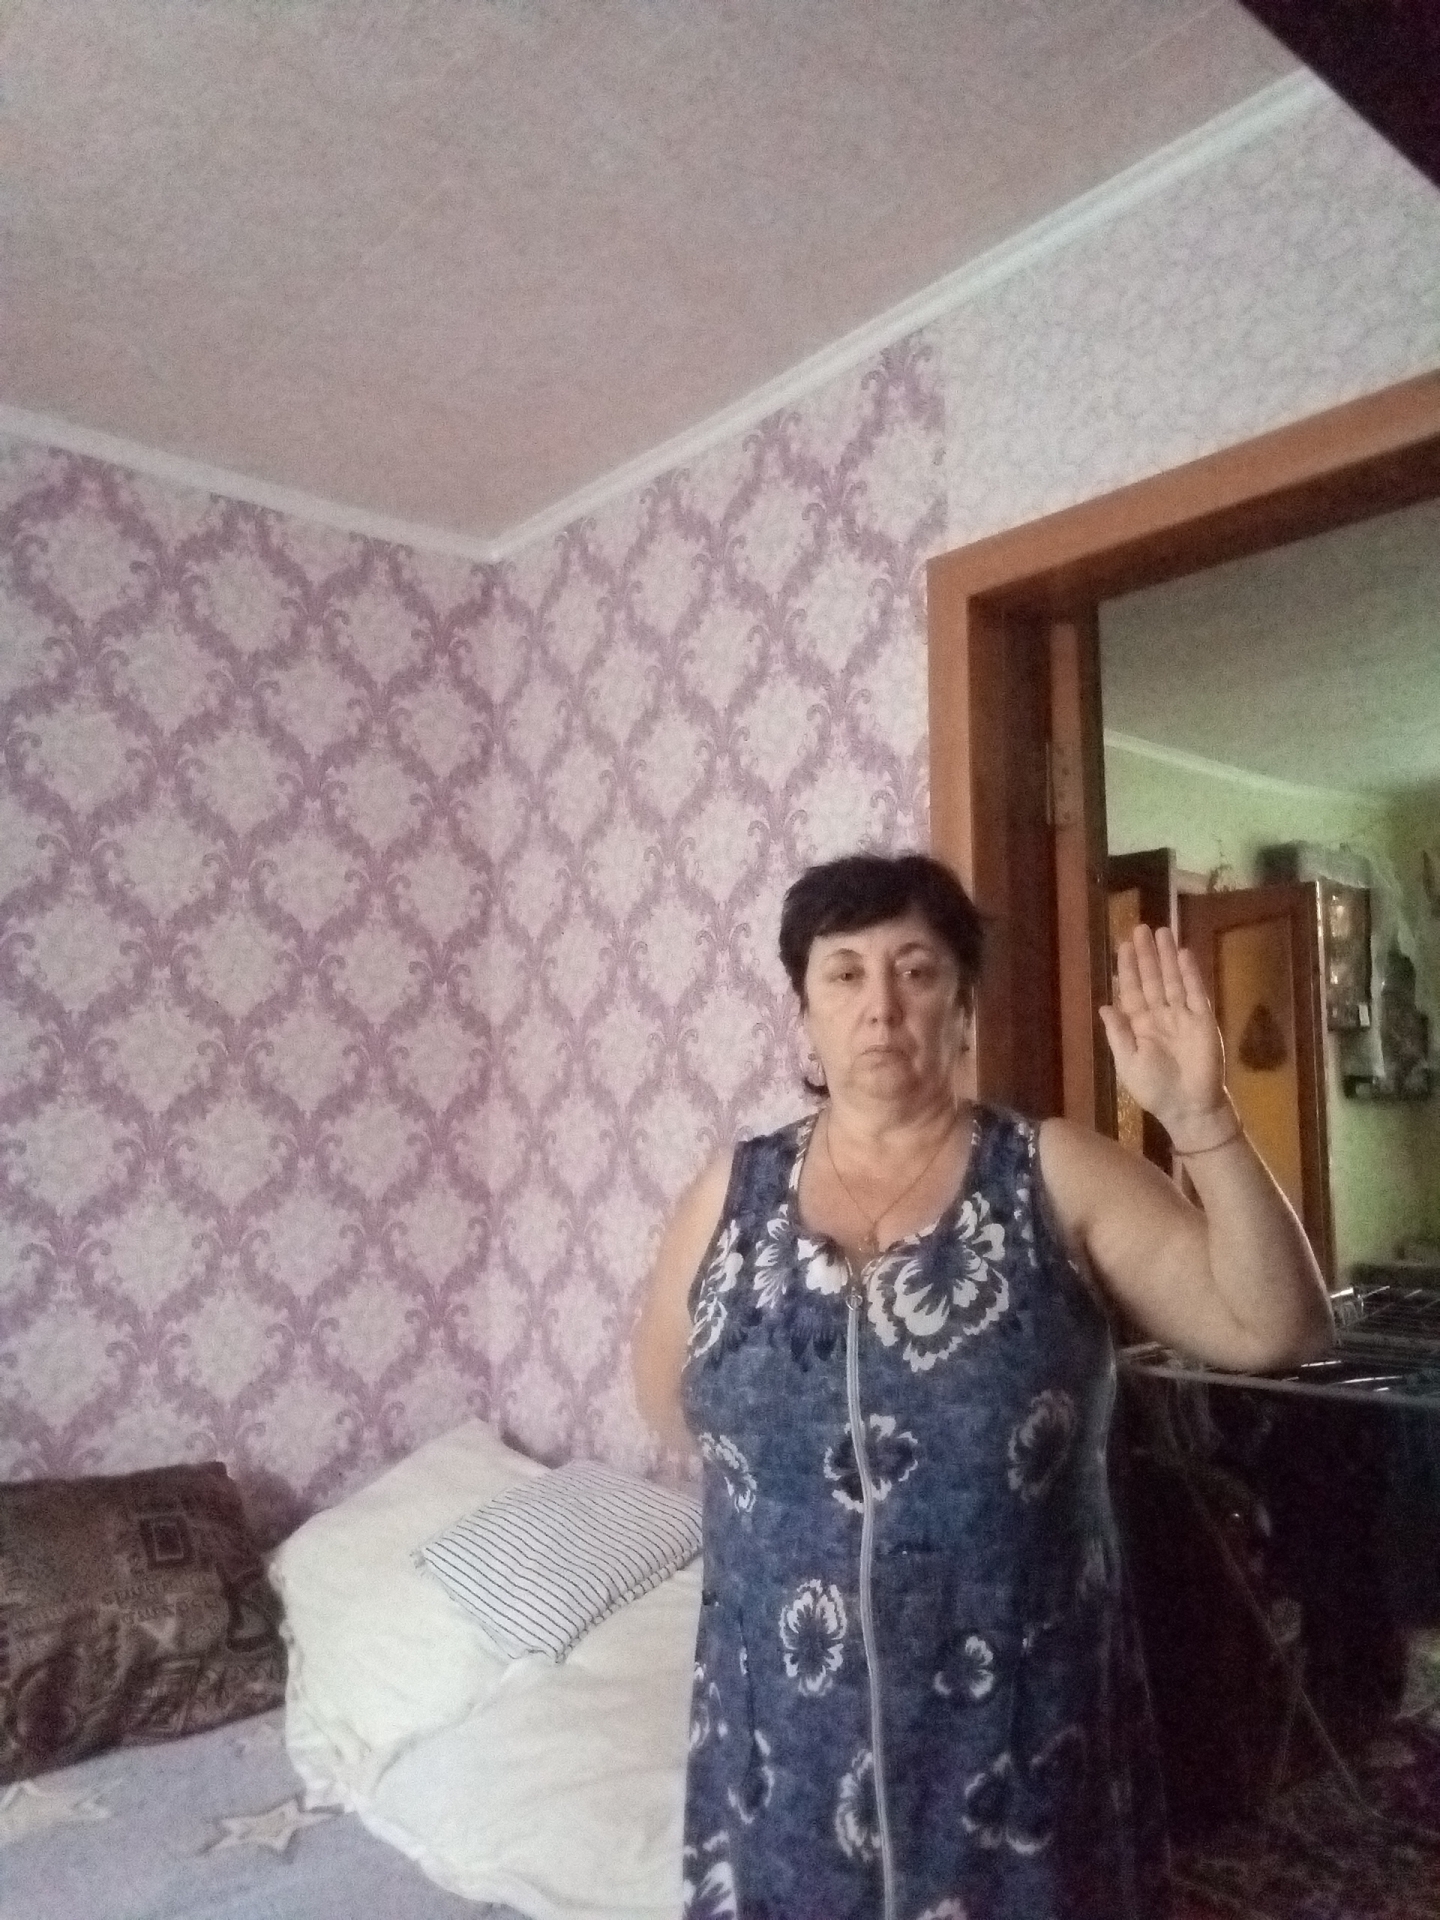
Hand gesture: stop